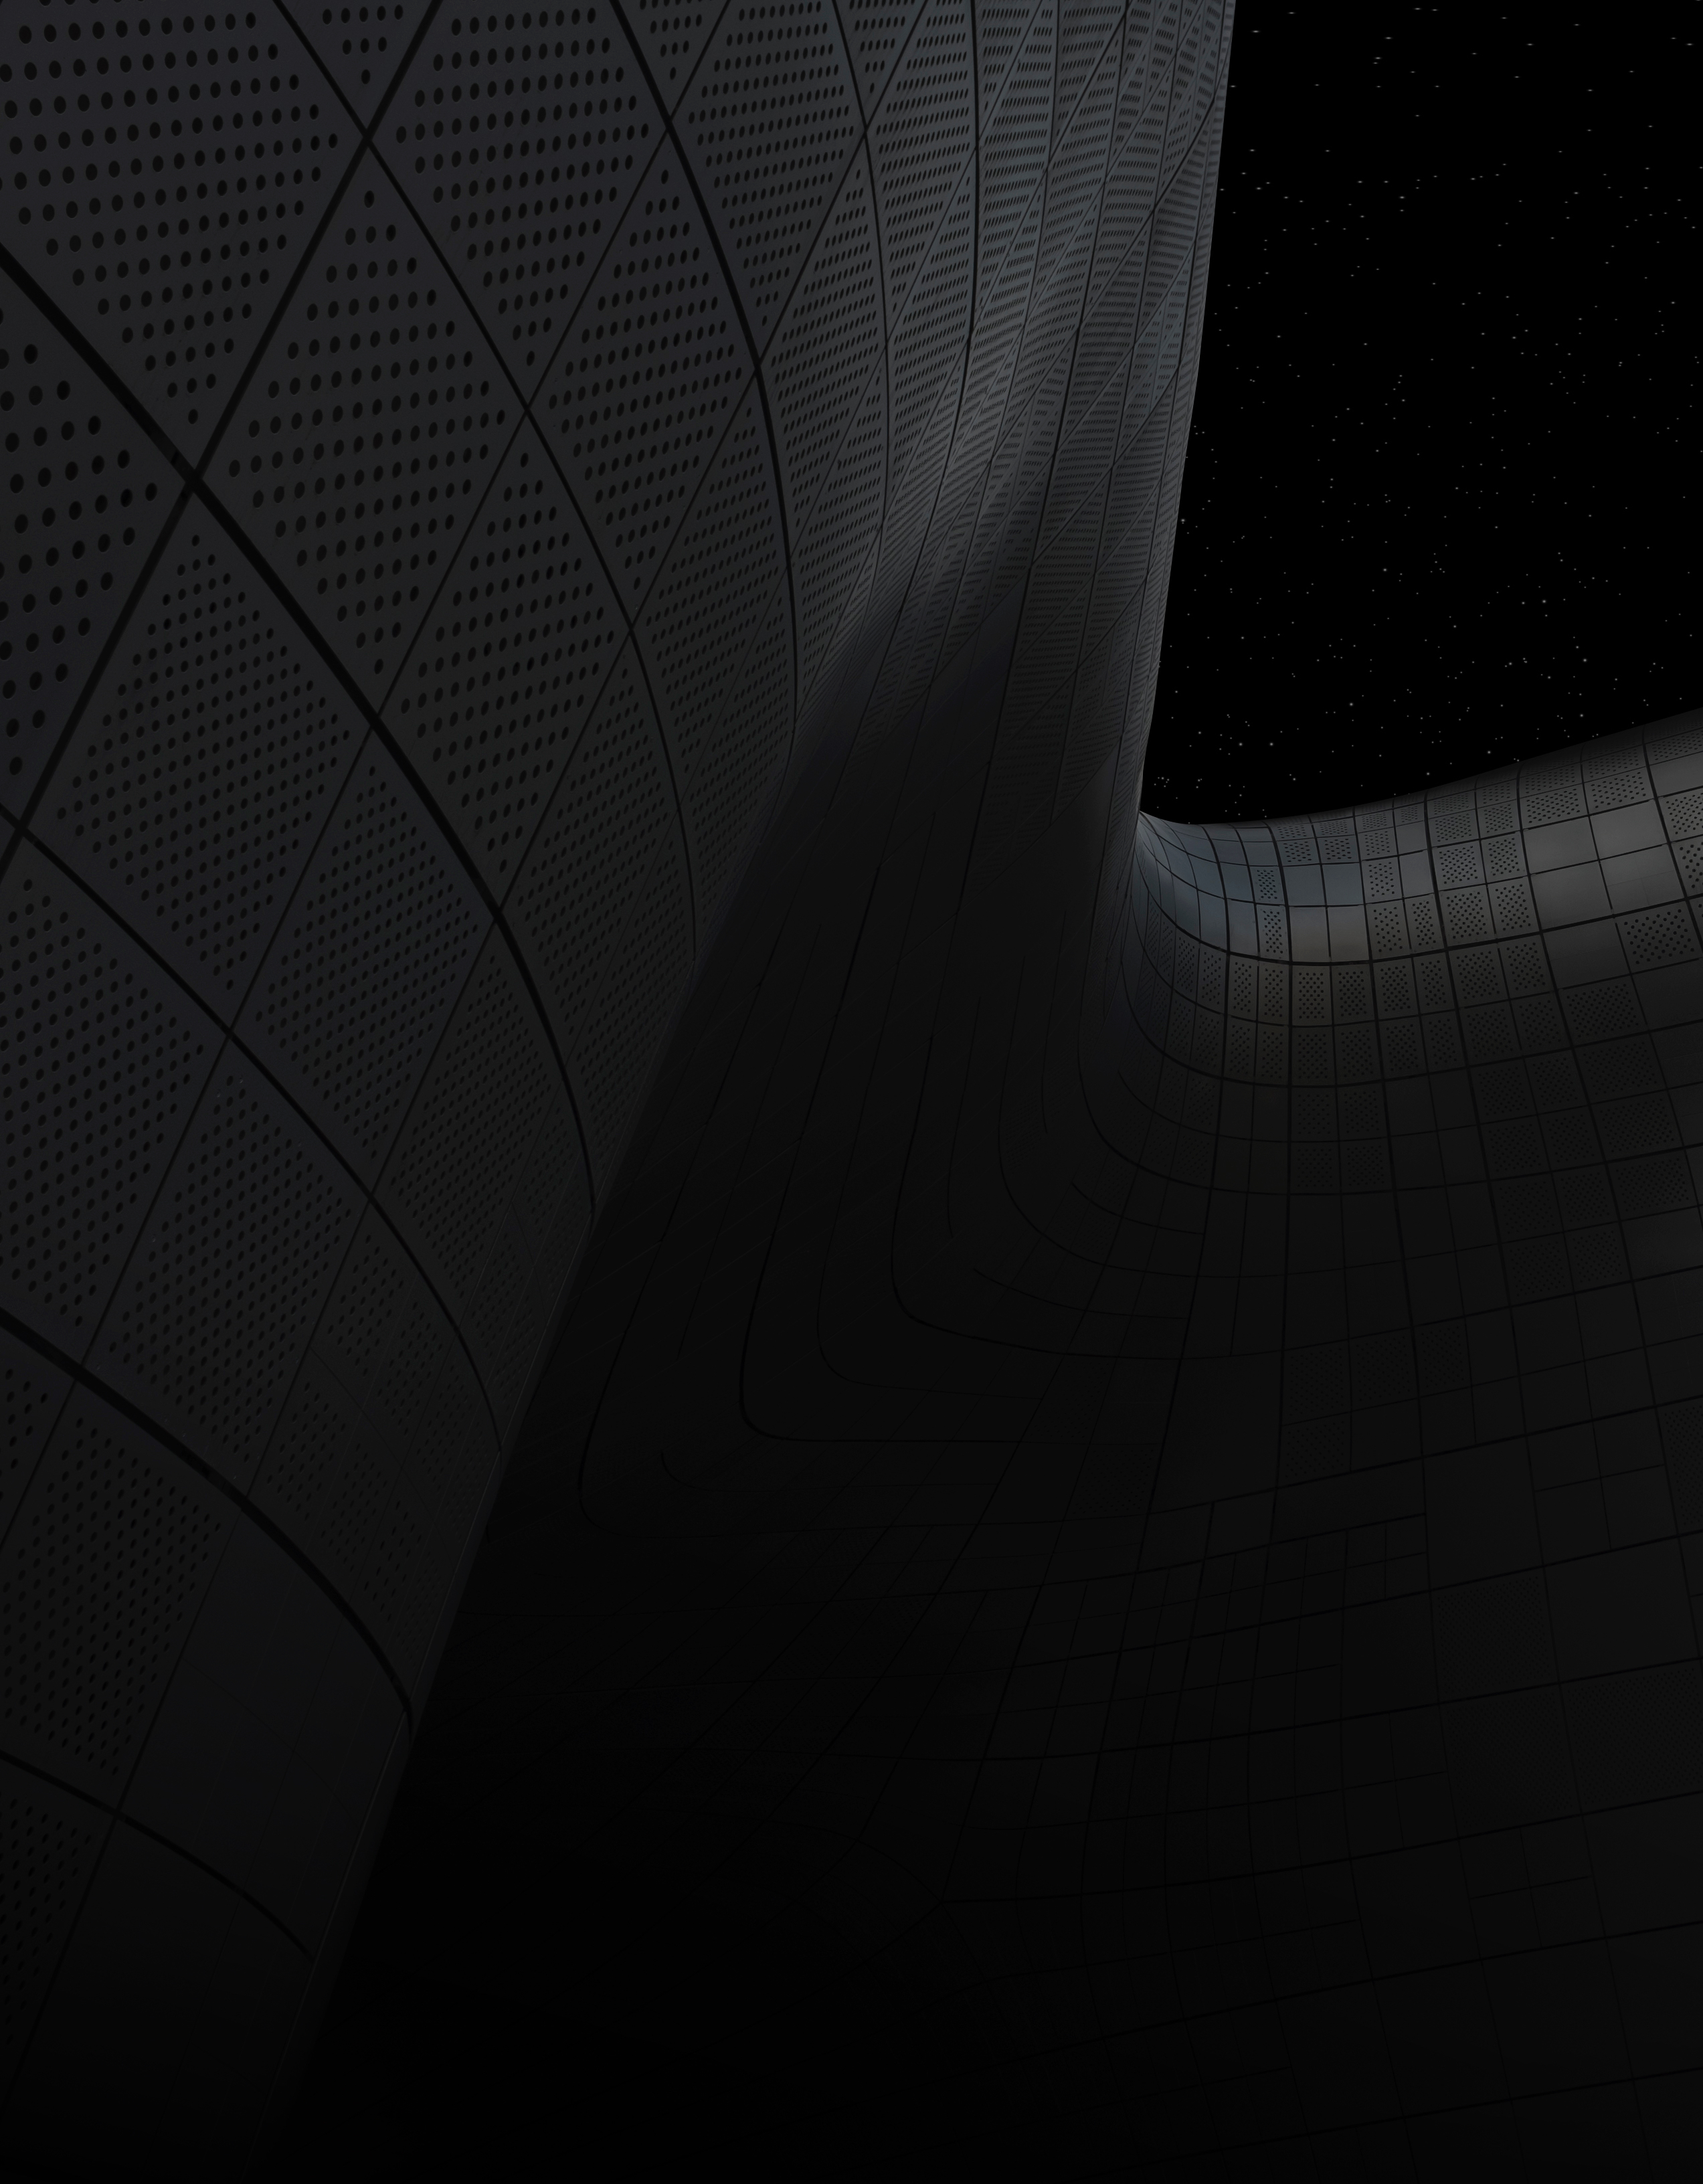
wing, light, black and white, architecture, white, night, texture, dark, line, shadow, darkness, black, monochrome, arm, circle, minimal, shape, screenshot, monochrome photography, computer wallpaper